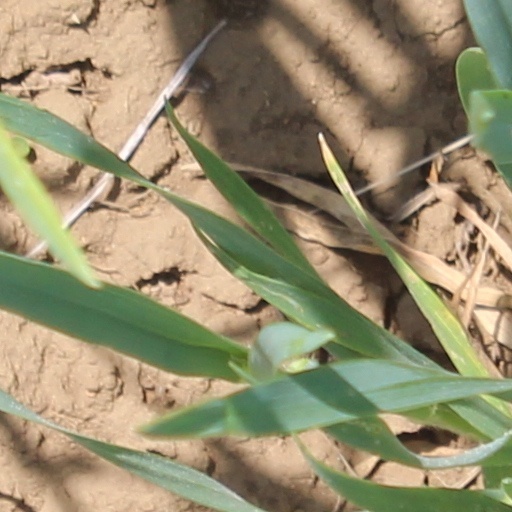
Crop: wheat